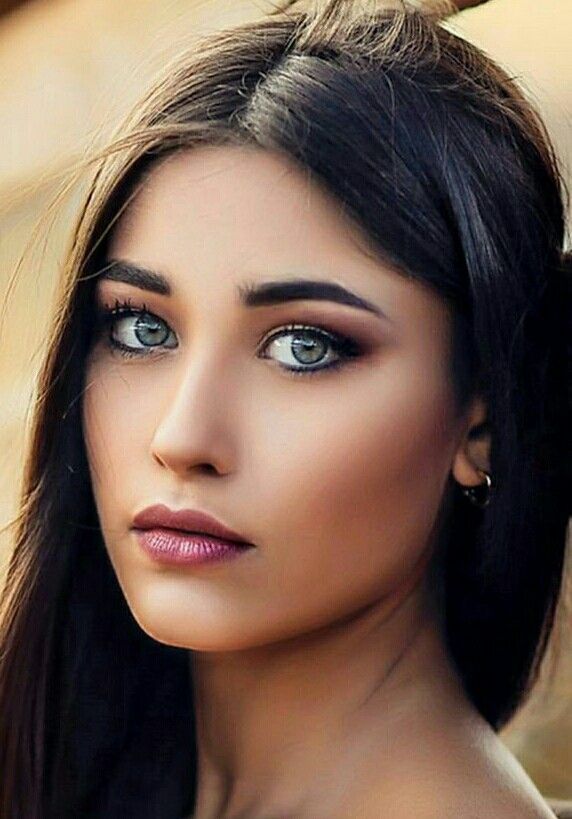
Portrait style: Real Portrait